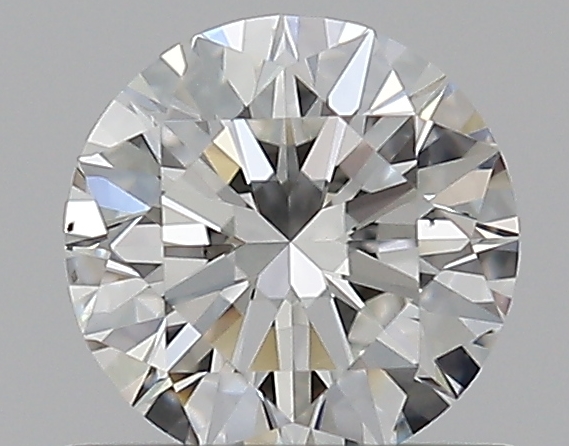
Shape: round
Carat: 0.6
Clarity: SI1
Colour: G
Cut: EX
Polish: EX
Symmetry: EX
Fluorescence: N
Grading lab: GIA
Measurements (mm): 5.41 x 5.43 x 3.32